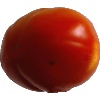
Label: Tomato 1